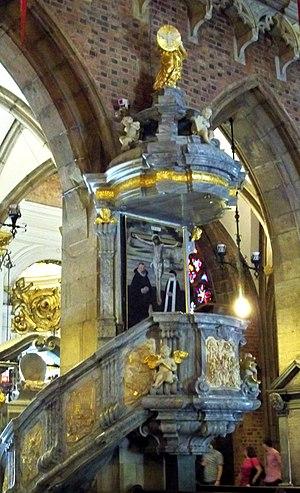
La Cathédrale Saint-Jean-Baptiste de Wrocław est la cathédrale catholique de Wrocław et située en Silésie.